Glendale Park Historic District

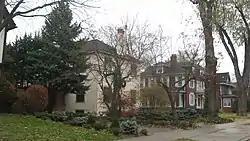
Glendale Park Historic District, November 2013

Glendale Park Historic District is a national historic district located at Hammond, Lake County, Indiana. The district encompasses 13 contributing buildings and 1 contributing site in an exclusively residential section of Hammond. It developed between about 1905 and 1926, and includes notable example of Colonial Revival, Tudor Revival, Prairie School and Bungalow / American Craftsman styles of residential architecture. The houses are arranged along a parkway with Glendale Park in the center.